SEPECAT Jaguar

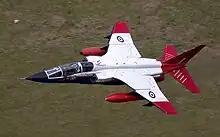
ETPS Jaguar T2, 2005

Indian Jaguars were quite different from the RAF ones. The Adour Mk 811 engines were soon adopted in the HAL production line (the previous Jaguars made in UK had the earlier Mk 804), giving 8,400 lbf each. IAF Jaguars also used the R-550 Magic in rails over the wings. But more importantly, the NAWASS, even if very modern in conception, was replaced because it was found quite unreliable. The RAF was already upgrading the system with the modern Ferranti Type 1024 INS, but India was offered the 1024E export, less powerful version. So IAF instead pursued the development of new nav-attack system, called DARIN, that combined several technologies from France, UK and other sources. This system was more reliable and more precise than the older NAWASS and all the IAF Jaguars had it as standard. The Jaguar was found to be a long-range, fast, stable and effective strike aircraft in IAF service. Another important upgrade was the Maritime Strike version, fitted with a radar (the French Agave) and powerful British anti-ship missiles, produced in a very limited number (12). The only real issue with Jaguar is the lack of power at altitude, especially with heavy ordnance on board.